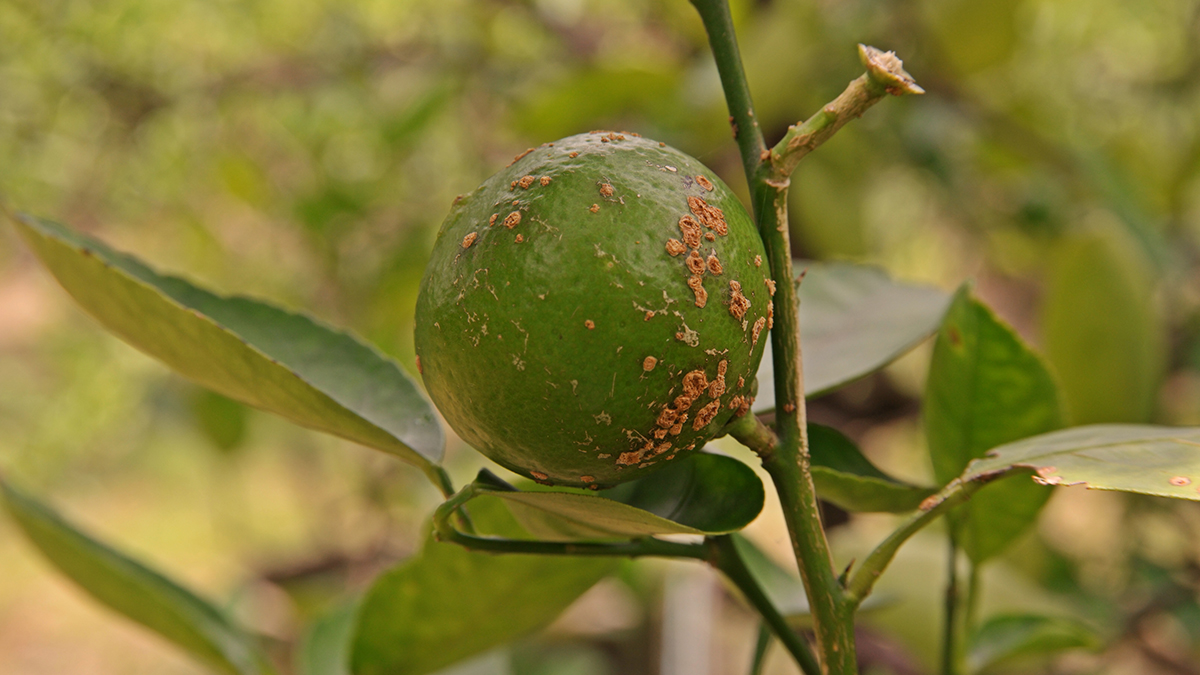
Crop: unknown
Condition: citrus_citrus_canker